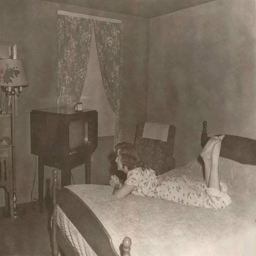
lying on the bed , watching tv